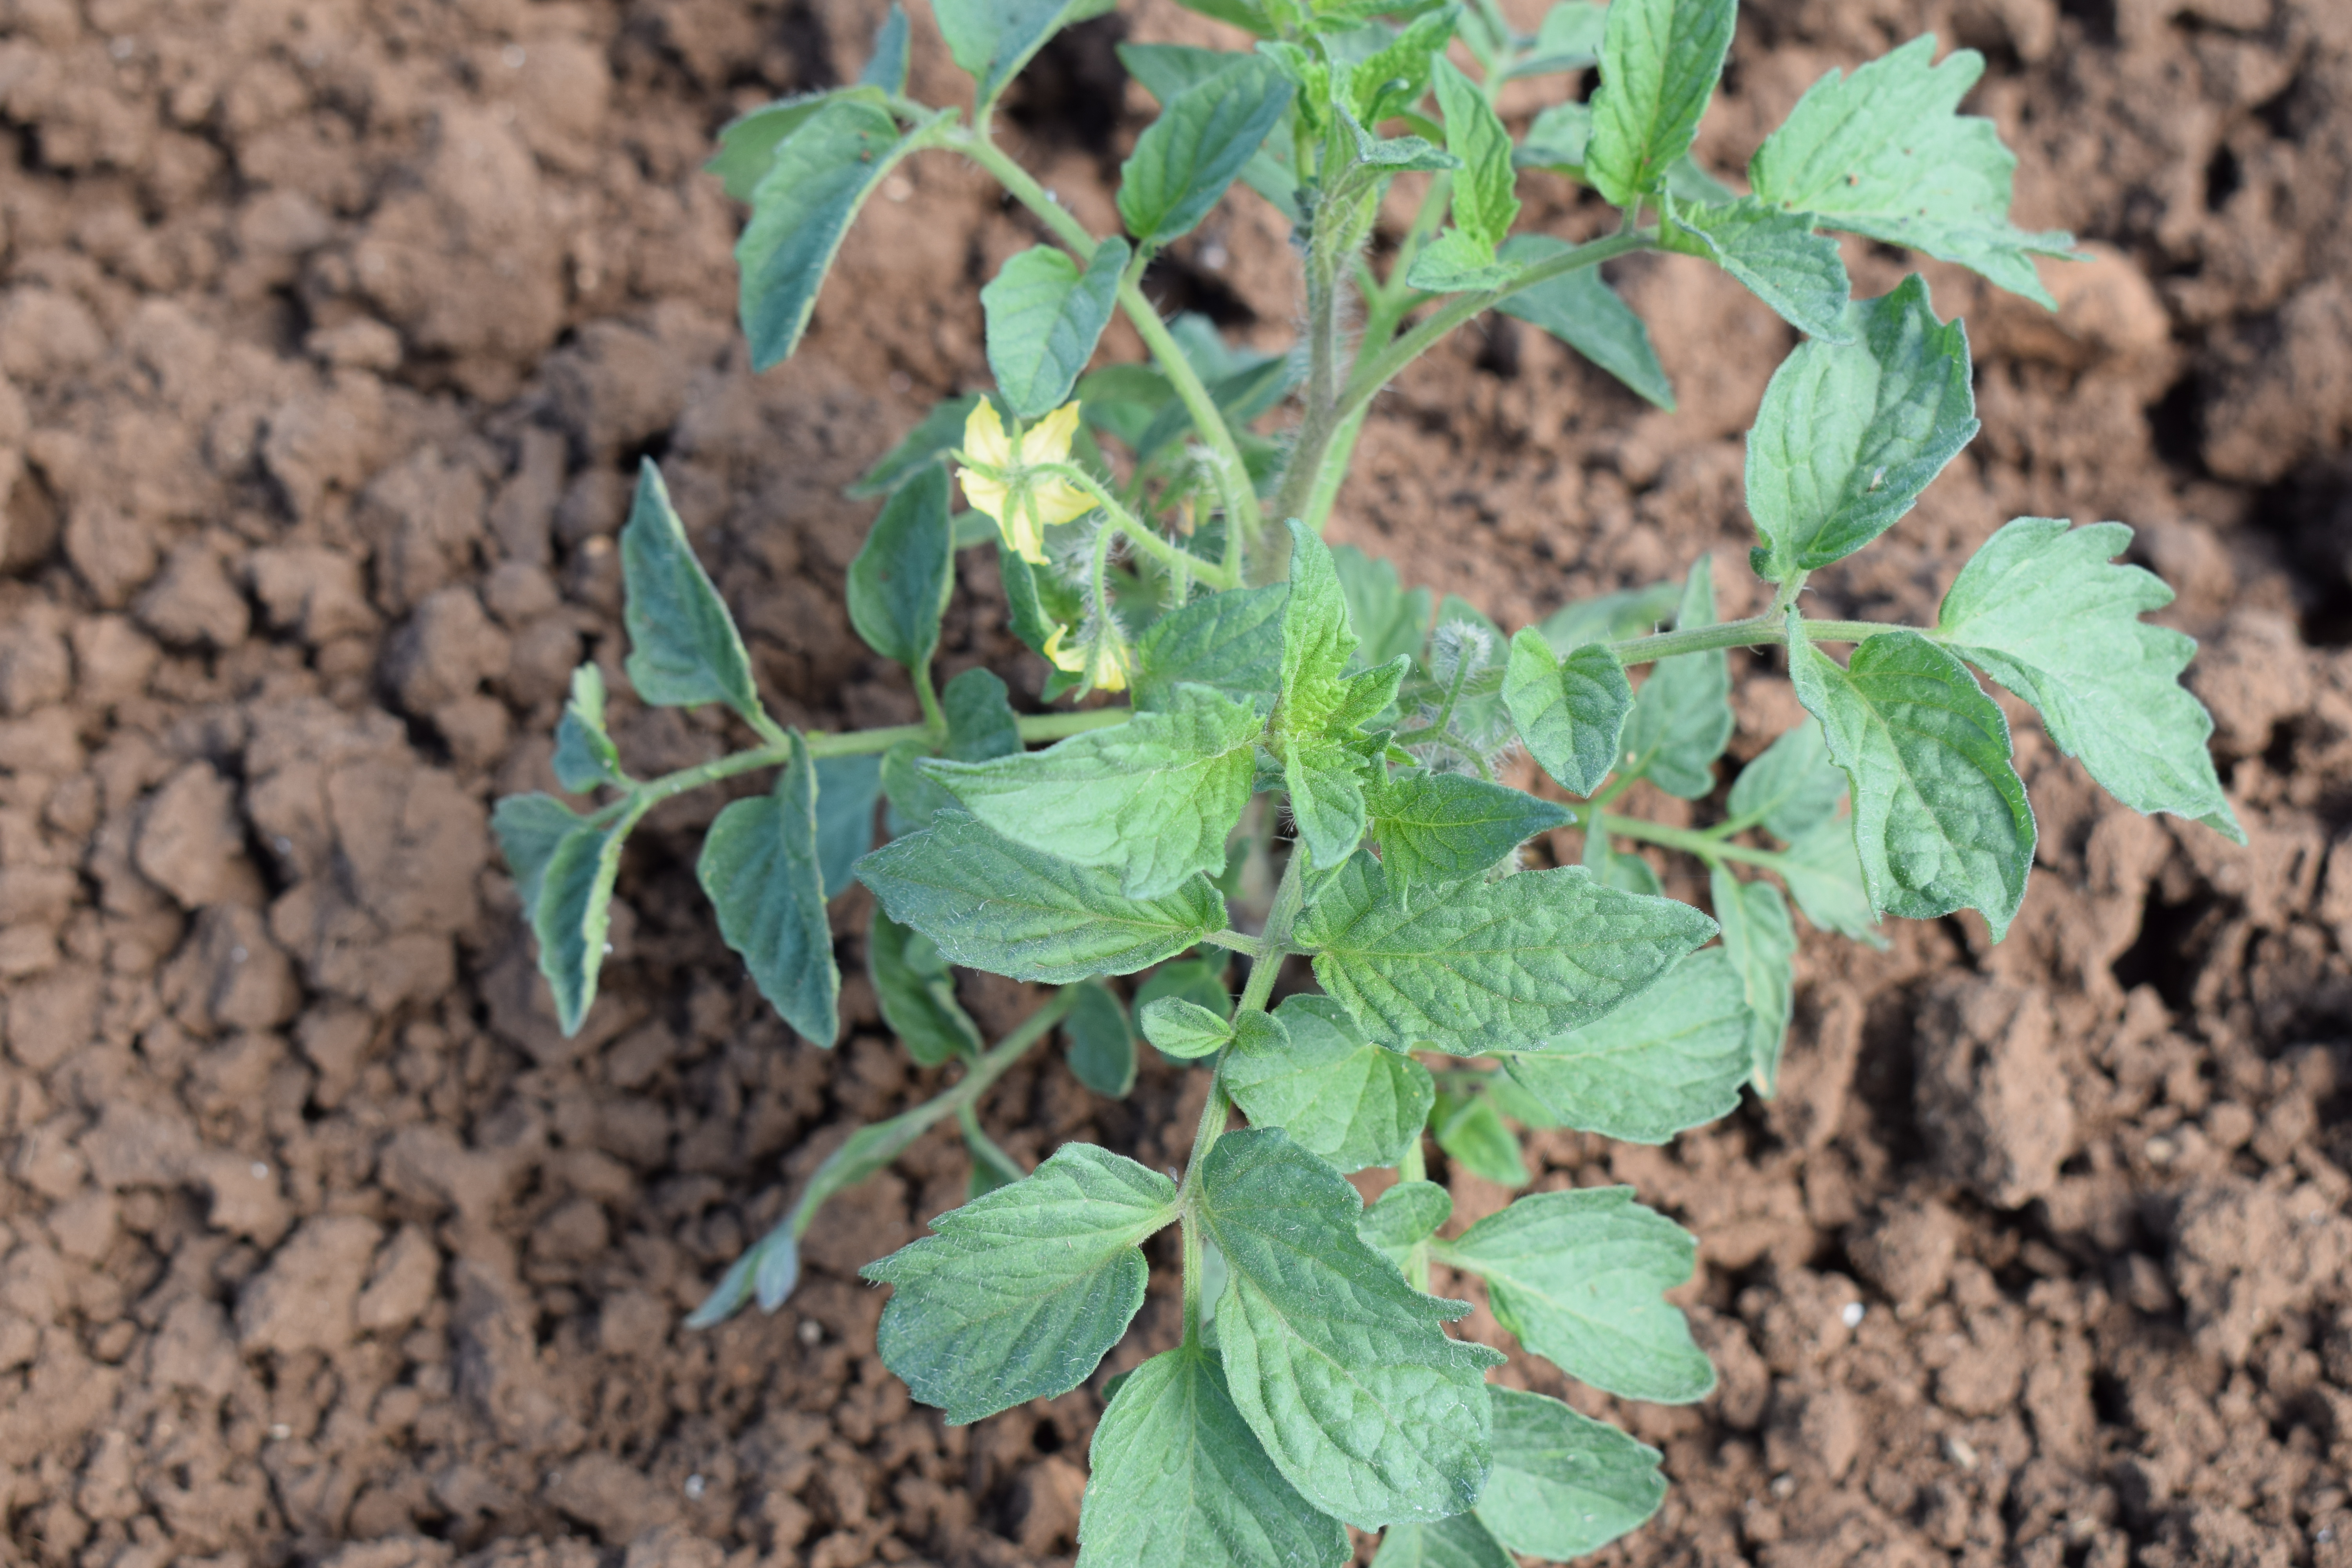
Label: tomato